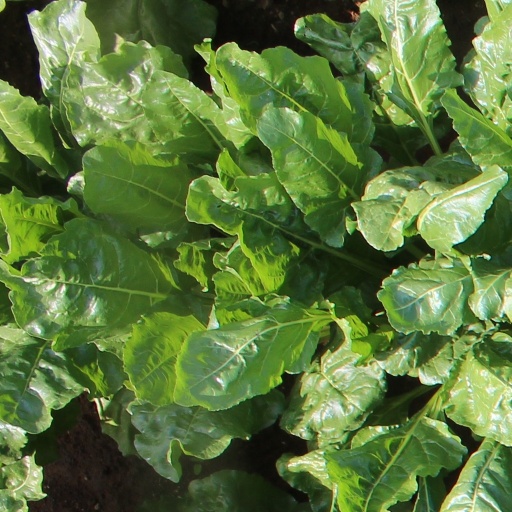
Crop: sugar beet